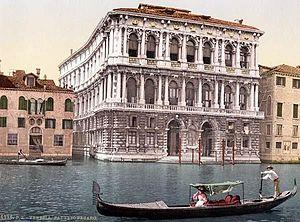
Le rio della Pergola ou de Ca' Pesaro est un canal de Venise dans le sestiere de Santa Croce.
Les Sangiantoffetti sont une famille patricienne de Venise, originaire de Crémone.